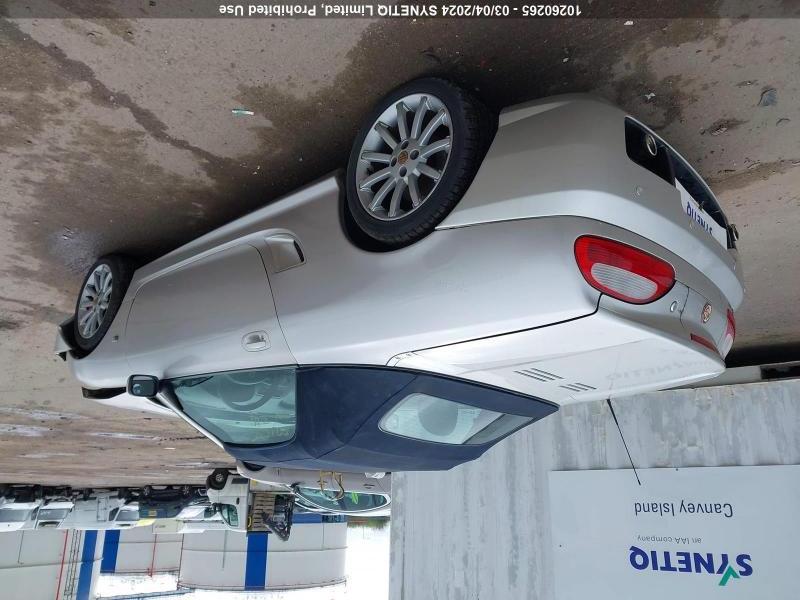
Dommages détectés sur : plaque d'immatriculation arrière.
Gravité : mineur